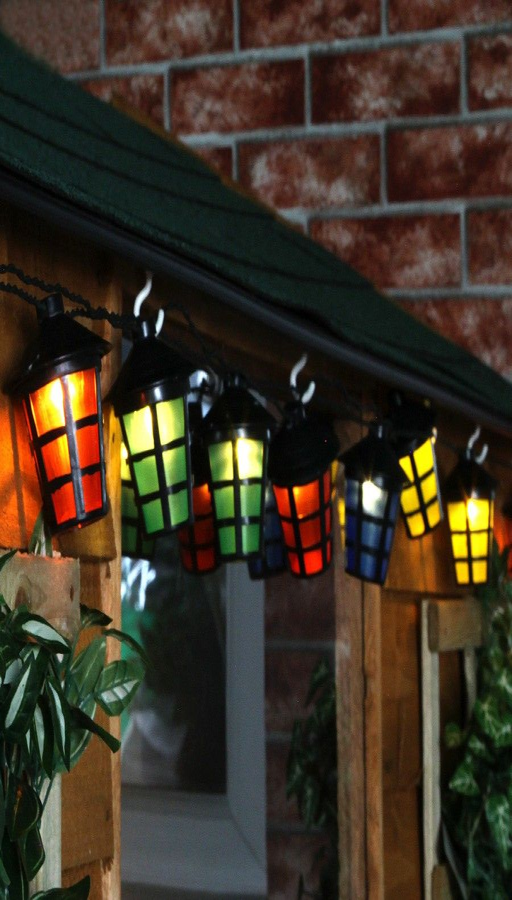
add a bit of colour to your fence or hang around your shed !